Luigi Manconi

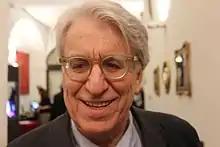
Luigi Manconi in 2018

Luigi Manconi (born 21 February 1948) is an Italian academic and politician. A member of the Democratic Party, he was a senator from 1994 to 2001 and again from 2013 to 2018.